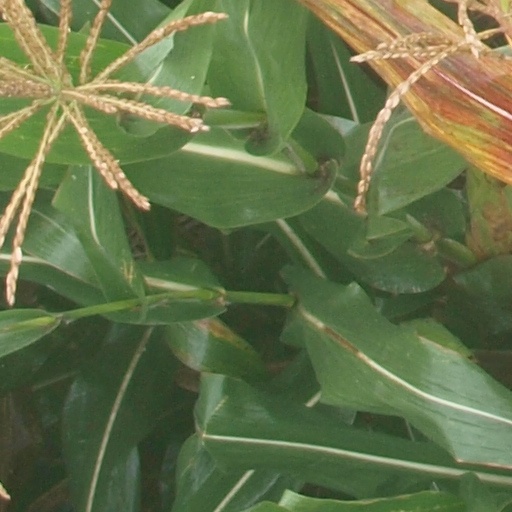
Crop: maize; corn